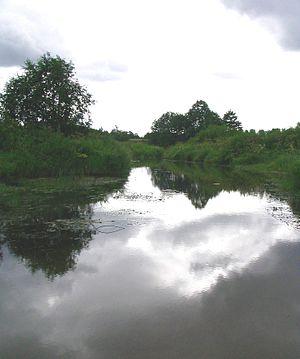
La Kachinka est une rivière de Russie et un affluent de la rive gauche de la Volga.